Ontological argument

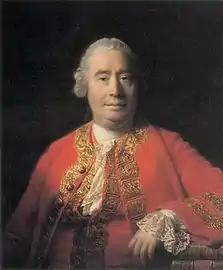
David Hume reasoned that an ontological argument was not possible.

Christian Analytic philosopher Alvin Plantinga criticized Malcolm's and Hartshorne's arguments, and offered an alternative.